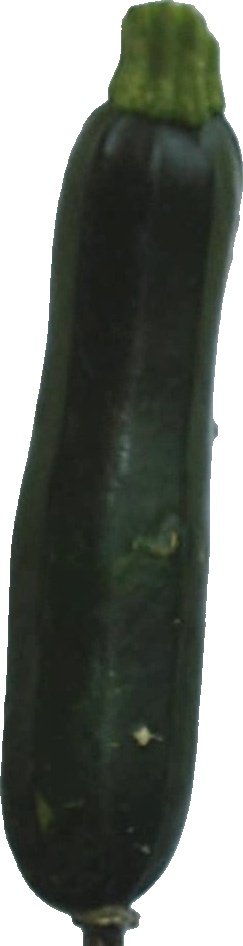
Label: zucchini_dark_1